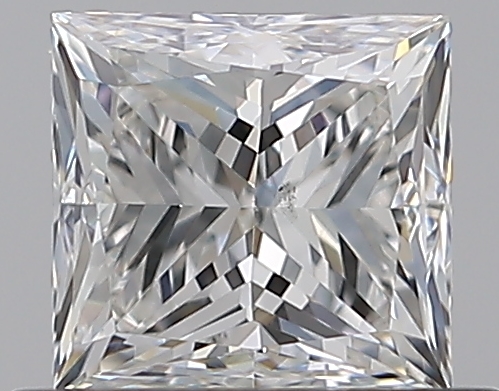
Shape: princess
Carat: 0.72
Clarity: VS2
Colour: G
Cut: GD
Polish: EX
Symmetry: GD
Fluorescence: N
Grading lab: GIA
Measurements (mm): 4.76 x 4.57 x 3.6